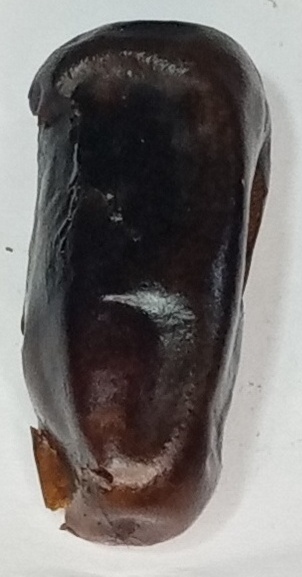
Variety: gajar
Size: medium
Grade: grade-1